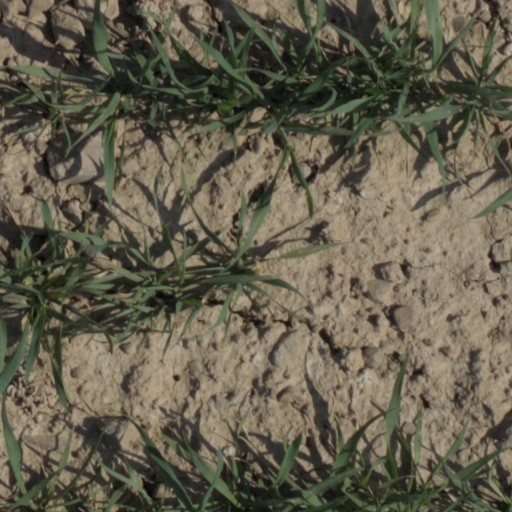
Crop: wheat